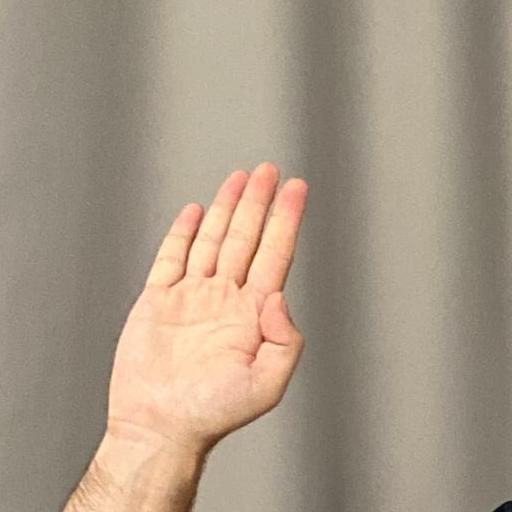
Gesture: stop